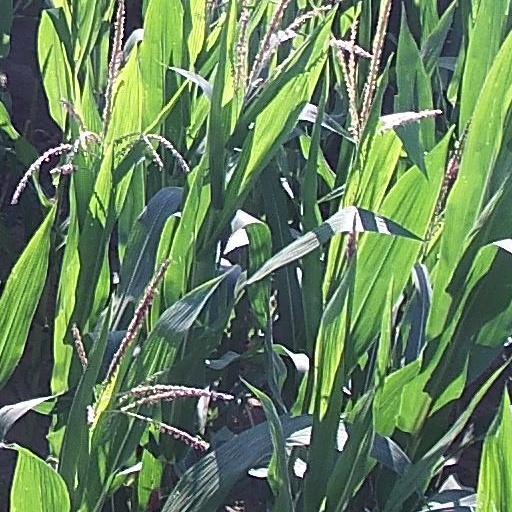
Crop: maize; corn